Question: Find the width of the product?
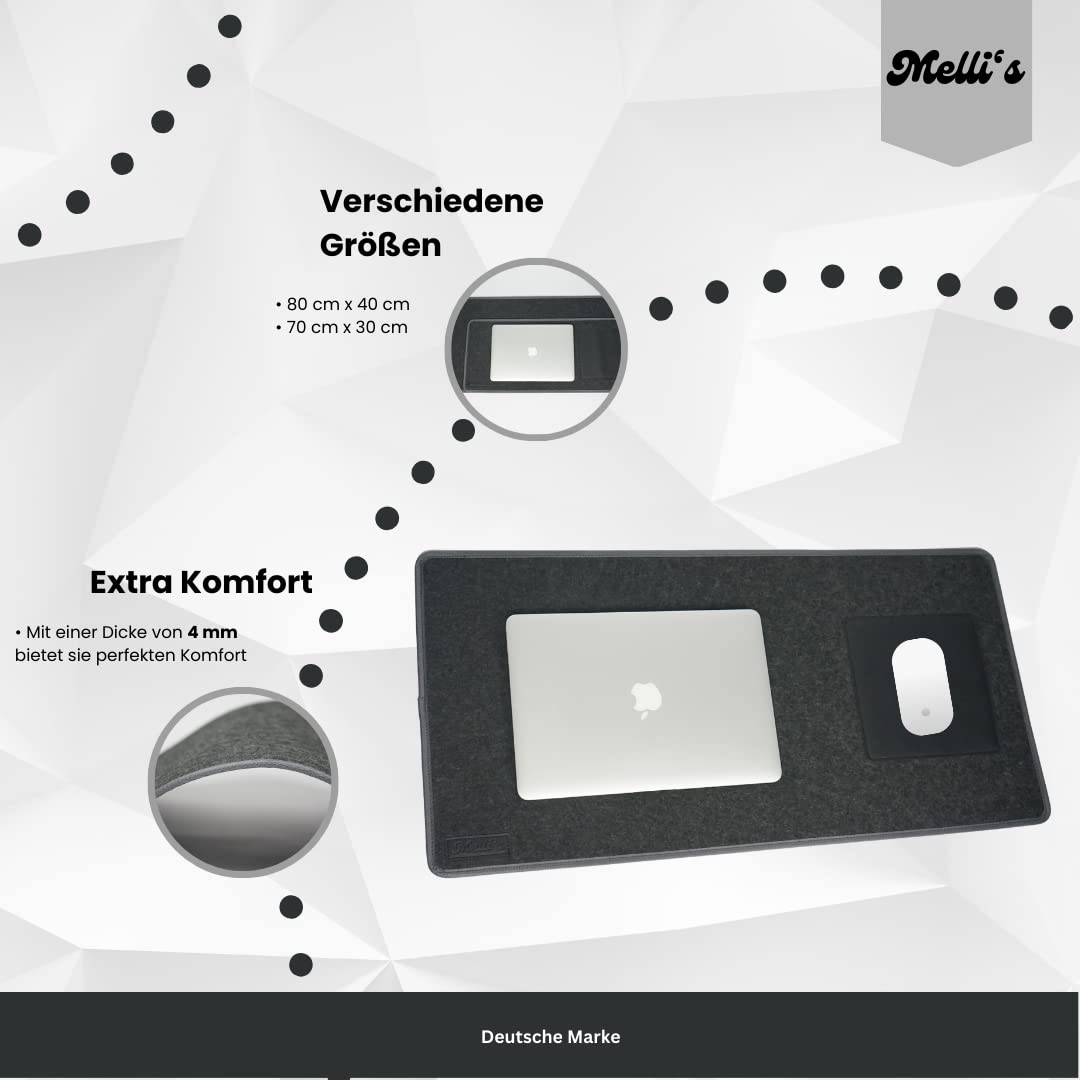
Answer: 80.0 centimetre